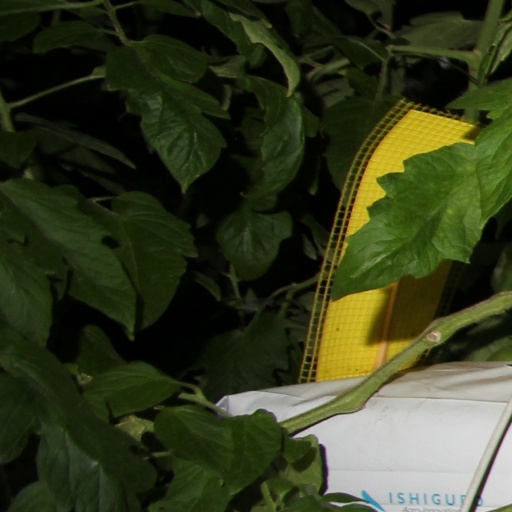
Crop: tomato